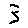
Label: 3